Strasser pigeon

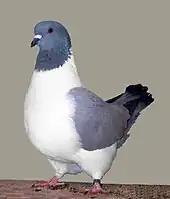
Strasser, blue barless

The Strasser is a breed of fancy pigeon developed over many years of selective breeding. Strassers, along with other varieties of domesticated pigeons, are all descendants from the rock pigeon ("Columba livia").